IJ (digraph)

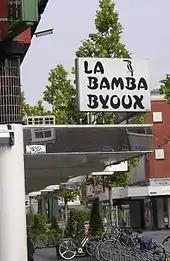
This Dutch shopkeeper wrote 'byoux' instead of ''.

If the "i" and the "j" belong to different syllables, such as in the mathematical term (syllablised "bi‧jec‧tie"), words with old spelling (syllablised "mi‧ni‧jurk"), (syllablised "ski‧jas"), foreign placenames like , , or person names like , , , they do not form a ligature or a single letter. Earlier statements about sorting "ij" on par with "y", keeping "ij" together in the kerning of printed texts, the single square in crossword puzzles, etc., do not apply.